In the House of the Queen's Beasts

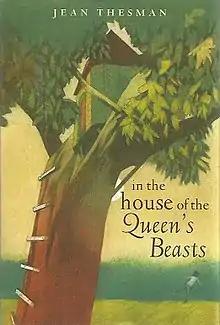
First edition cover (pub. Viking Juvenile)

In the House of the Queen's Beasts (2001) is a young-adult novel by Jean Thesman.